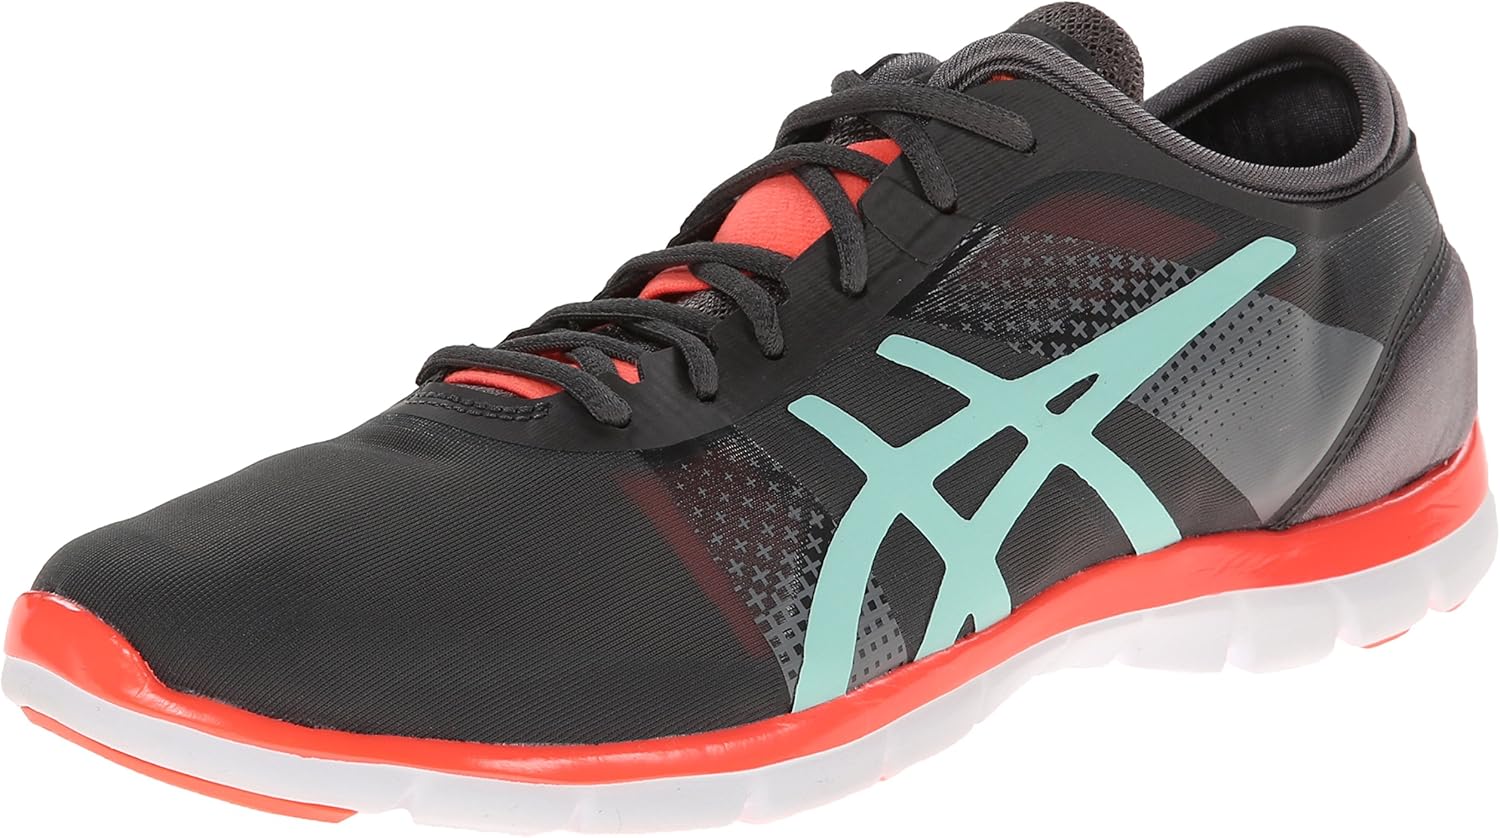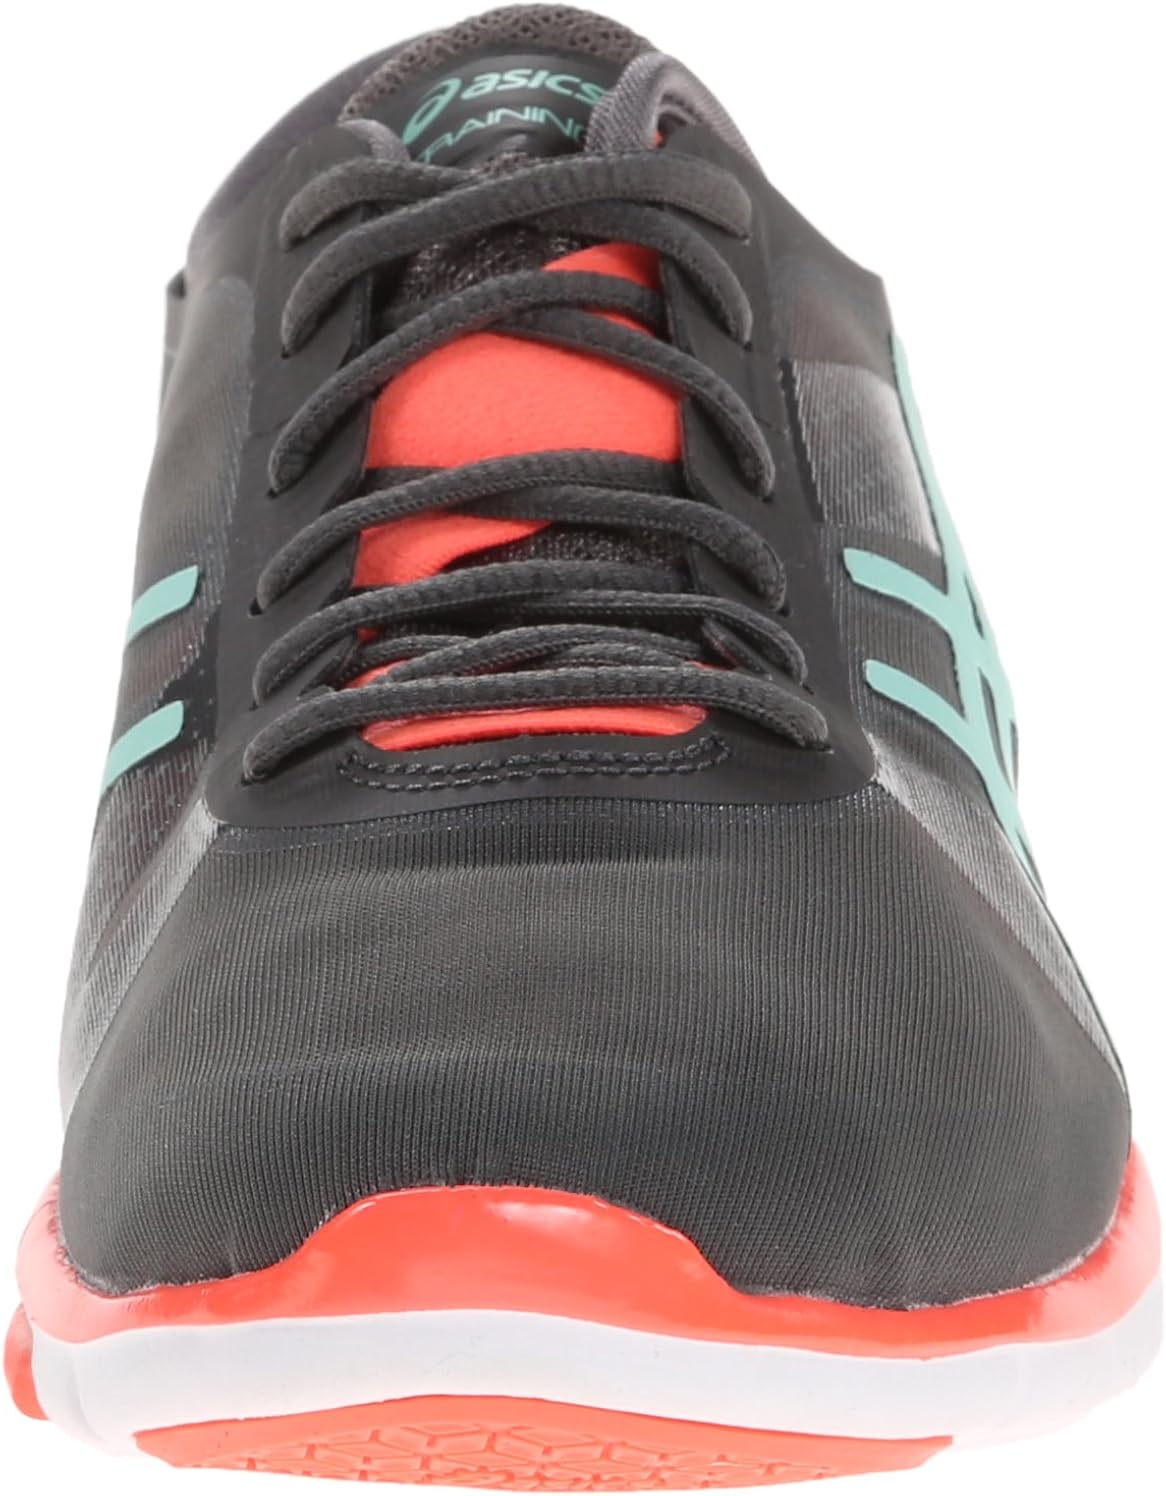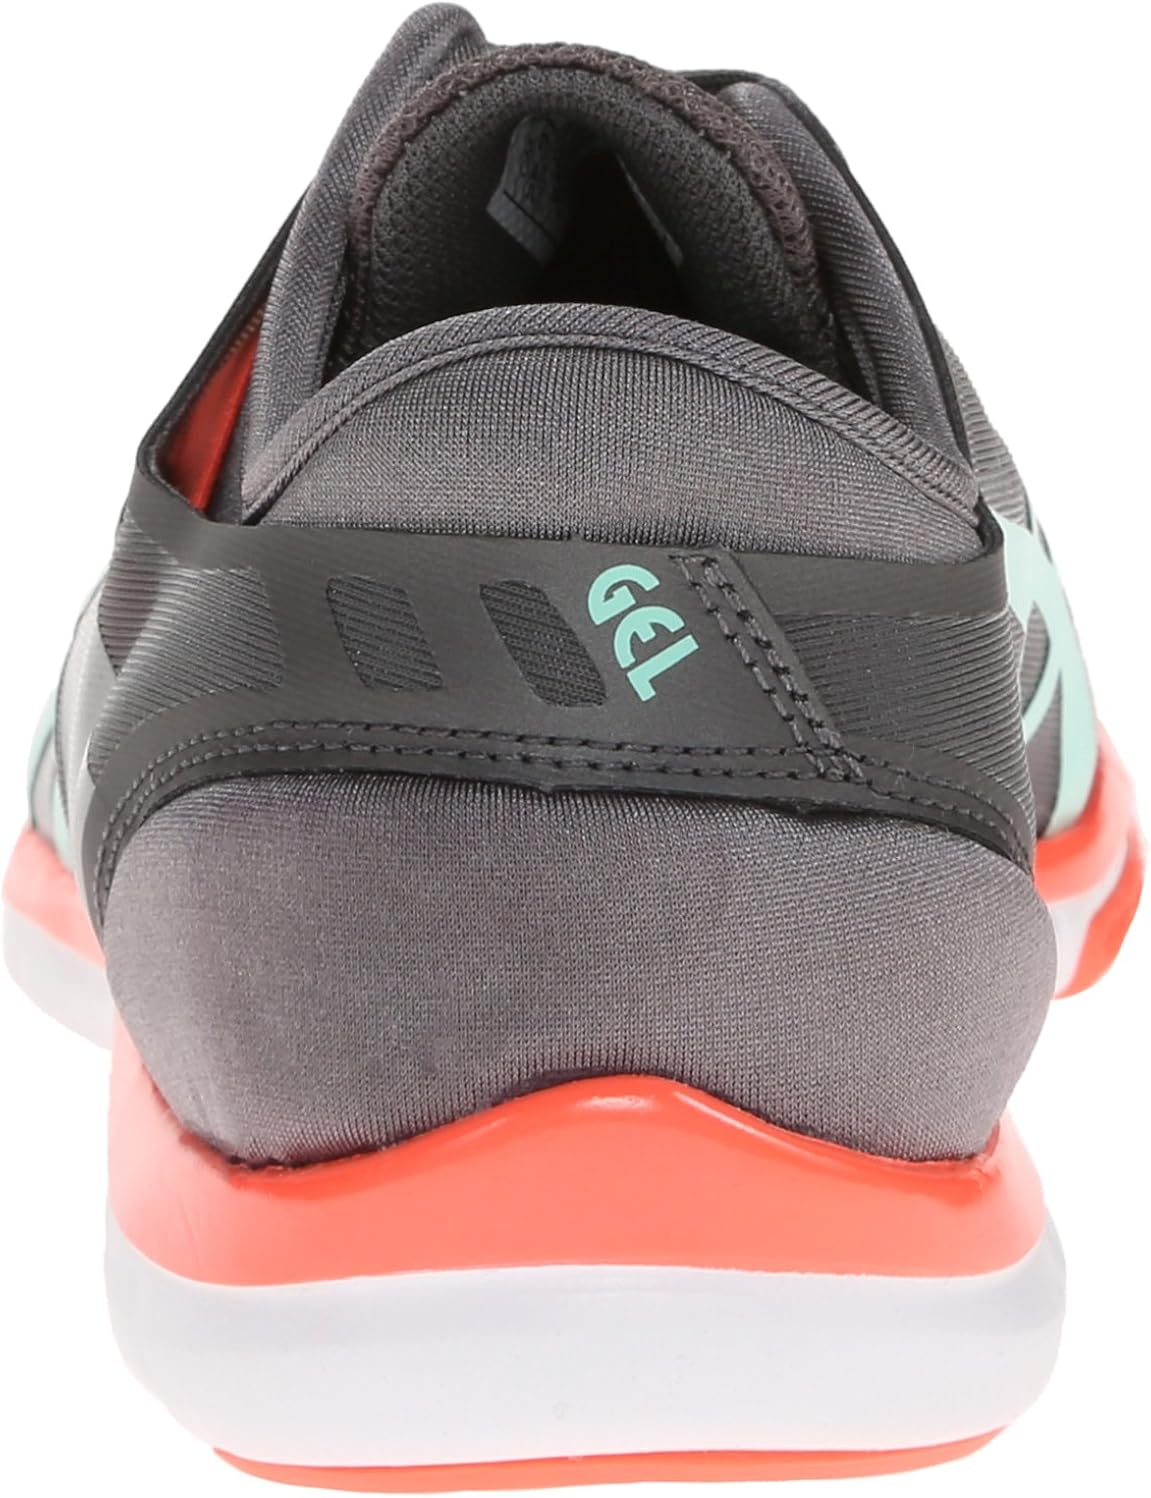
ASICS Women's Gel-Fit Nova 2
Category: AMAZON FASHION
In 1949, Mr. Kihachiro Onitsuka began his athletic footwear company (Onitsuka Co., Ltd.) by manufacturing basketball shoes out of his living room in Kobe, Japan. He chose the name ASICS for his company in 1977, based on a famous Latin phrase "Anima Sana In Corpore Sano," which, when translated, expresses the ancient ideal of "A Sound Mind in a Sound Body." Taking the acronym of this phrase, ASICS was founded on the belief that the best way to create a healthy and happy lifestyle is to promote total health and fitness. Today, ASICS offers a full line of performance-driven athletic shoes and technical active sports apparel and accessories dedicated to bringing harmony to the body and soul.
Features: 100% Textile and Synthetic | Imported | Rubber sole | Synthetic and mesh upper with lace-up closure | Padded tongue and collar | Low-profile midsole | Seamless construction